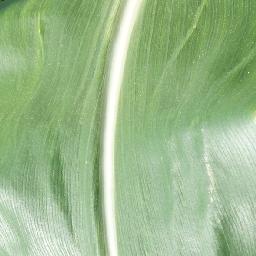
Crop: corn
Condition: (maize)_healthy